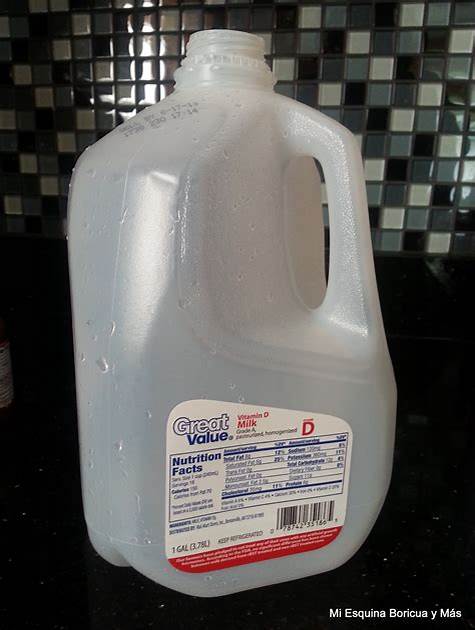
Waste category: plastic